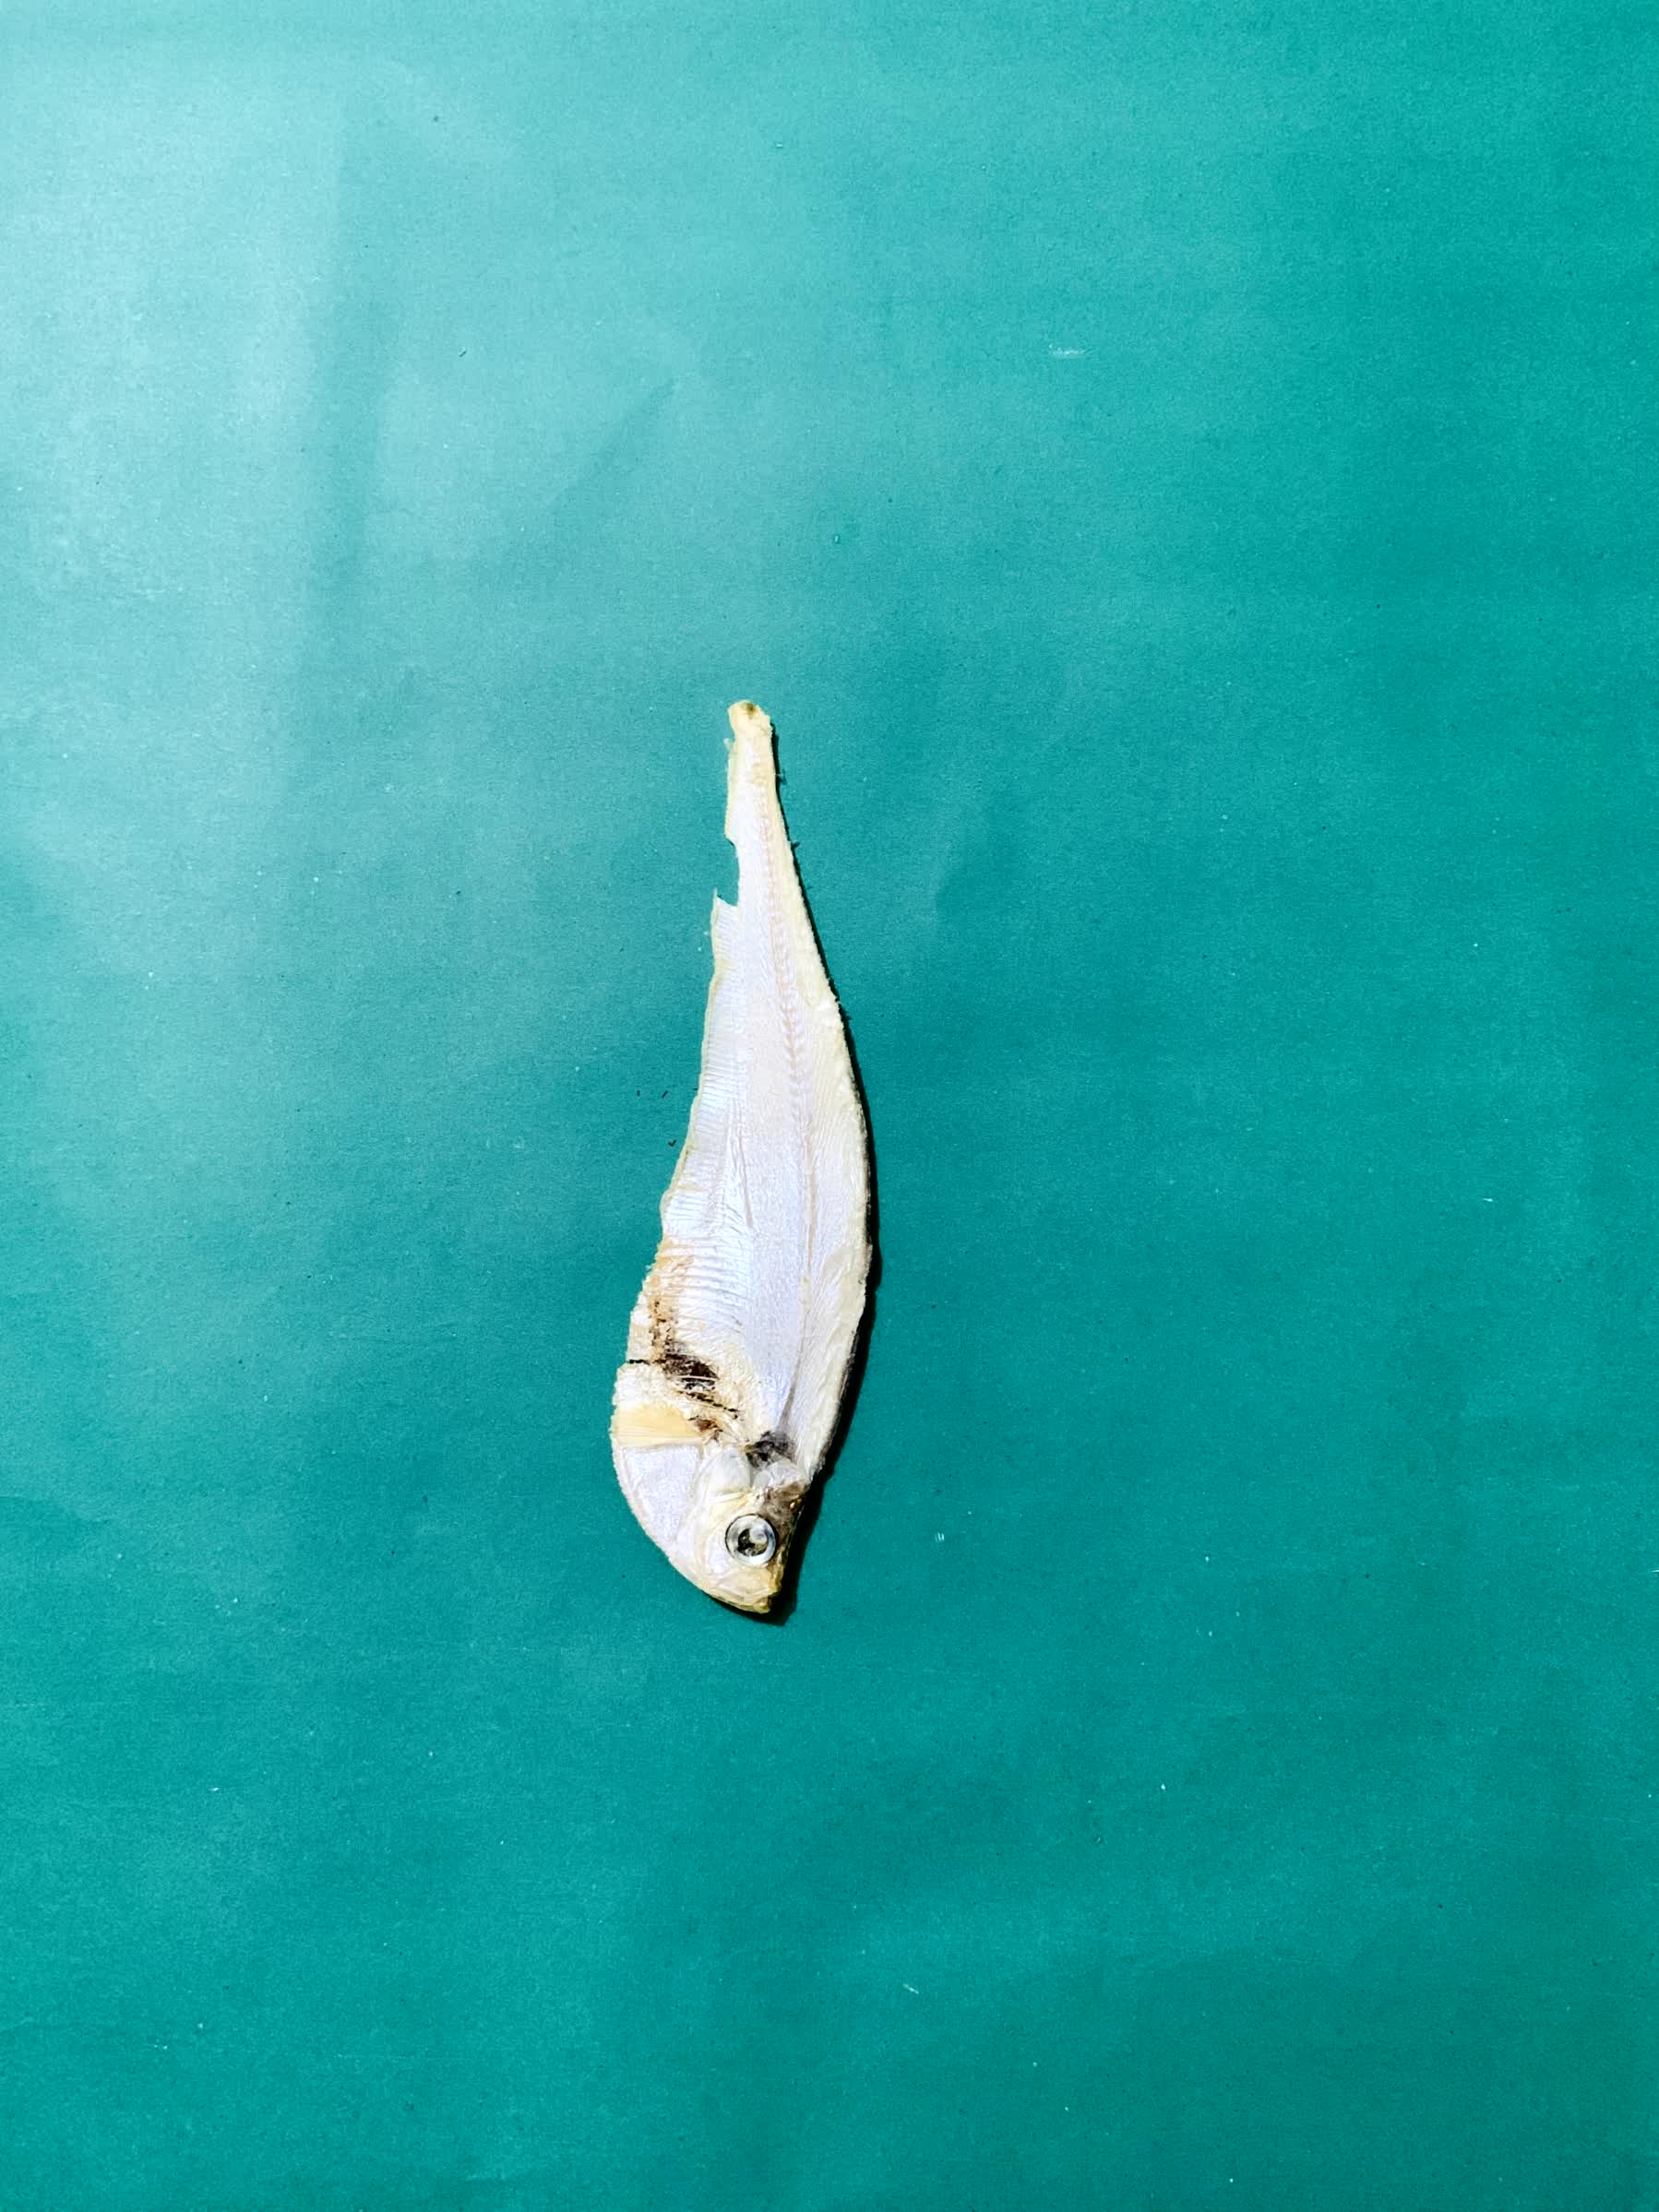
Species: Shukna Feuwa